Chikara High Noon

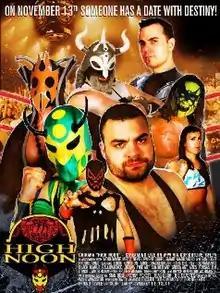
Promotional poster featuring various Chikara wrestlers

High Noon was a professional wrestling internet pay-per-view (iPPV) event produced by the Chikara promotion, that took place on November 13, 2011, at the Asylum Arena in Philadelphia, Pennsylvania. The event marked Chikara's first ever live pay-per-view and it was headlined by the finals of a tournament to determine the first ever Chikara Grand Champion. The event aired on GoFightLive, with a pre-show airing live on Ustream. The event broke Chikara's attendance record, drawing 864 fans into the Asylum Arena, and drew more than 1,000 buys online, beating Ring of Honor's previous iPPV, Death Before Dishonor IX, which drew 972 buys. The event was released on DVD by Smart Mark Video on November 25, 2011.